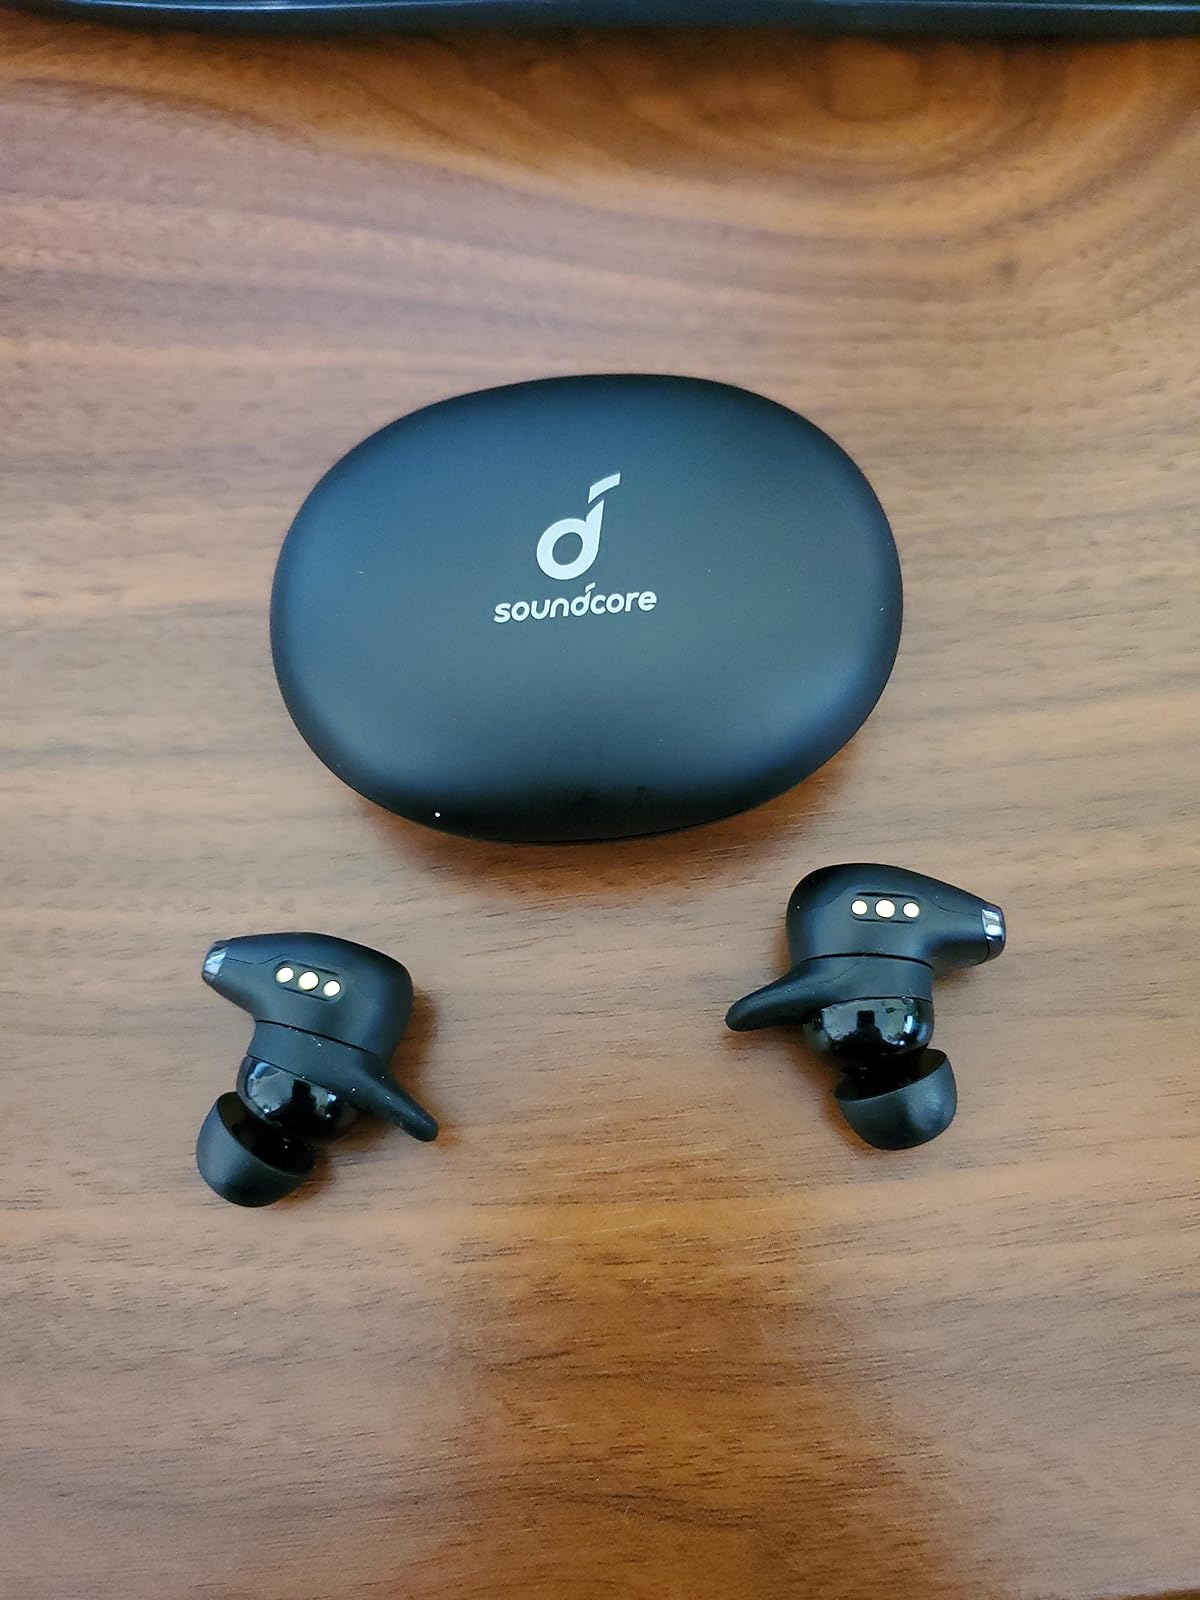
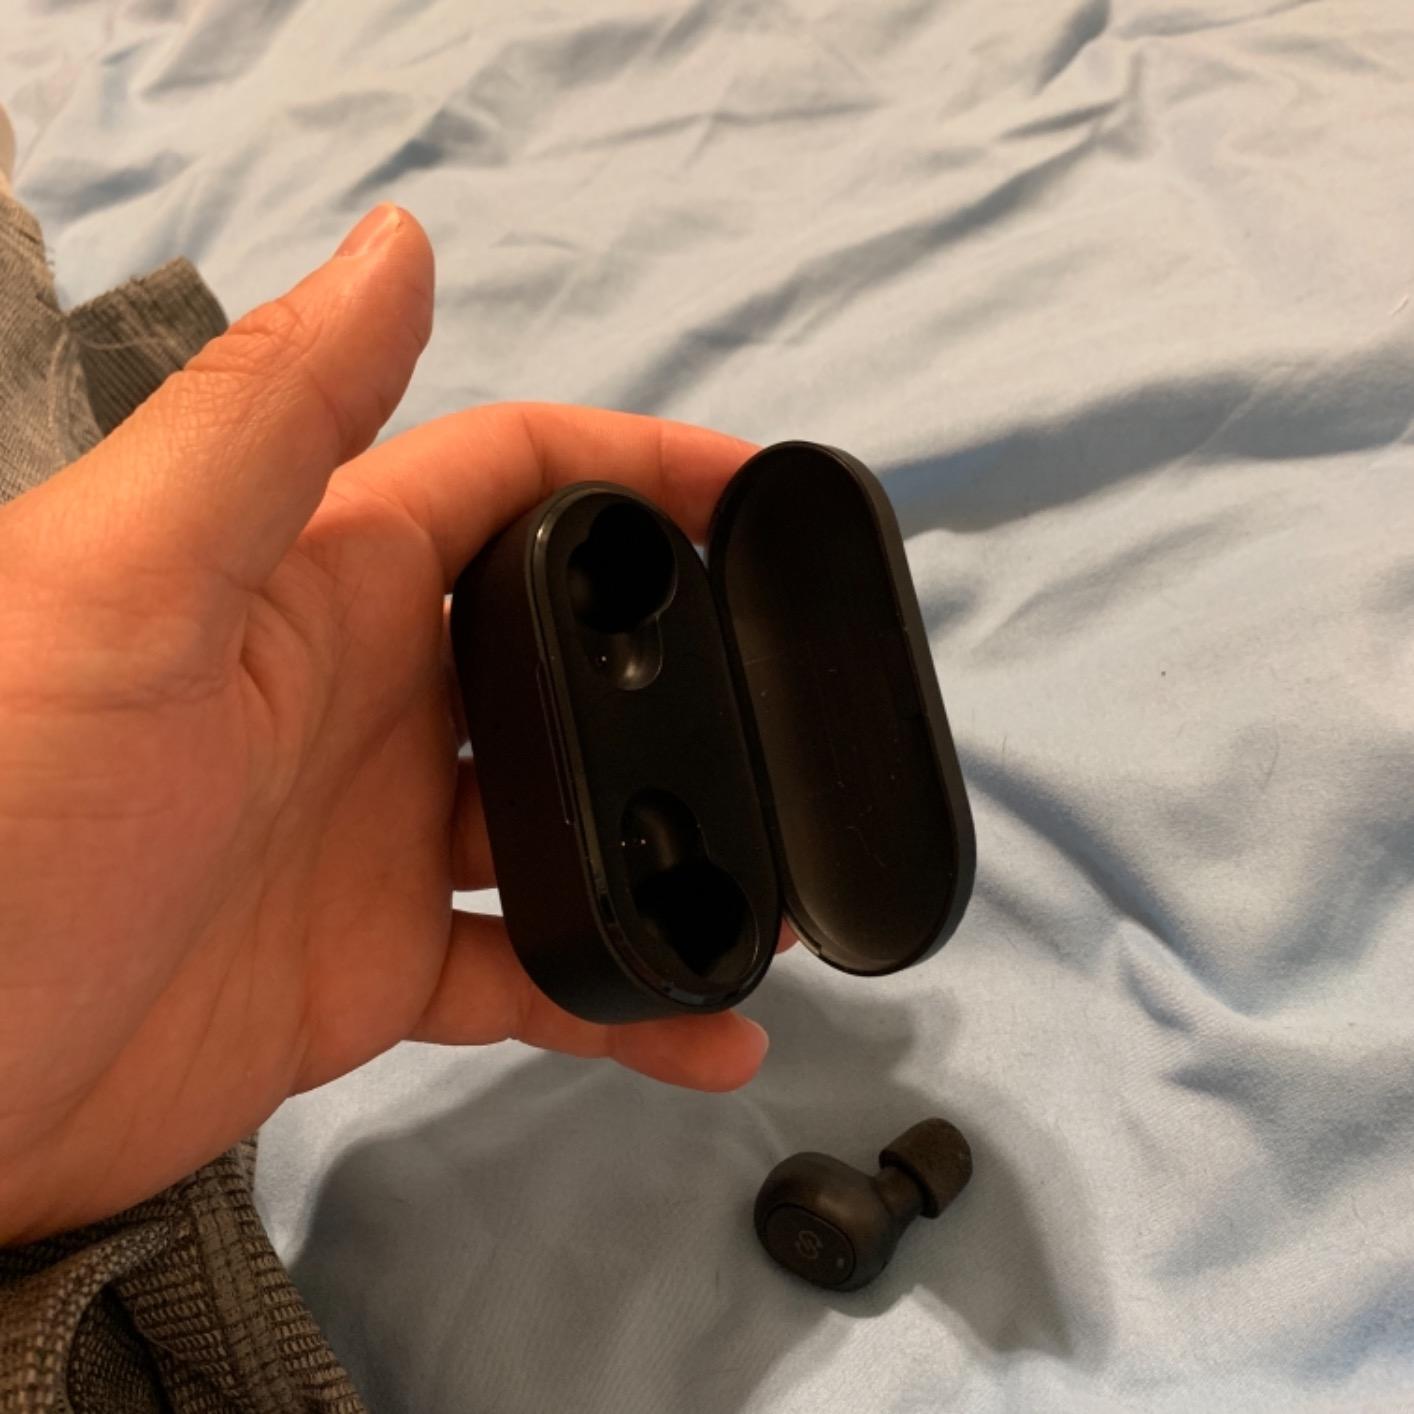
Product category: earbuds
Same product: no